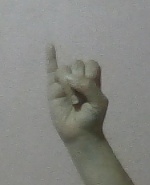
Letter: meem